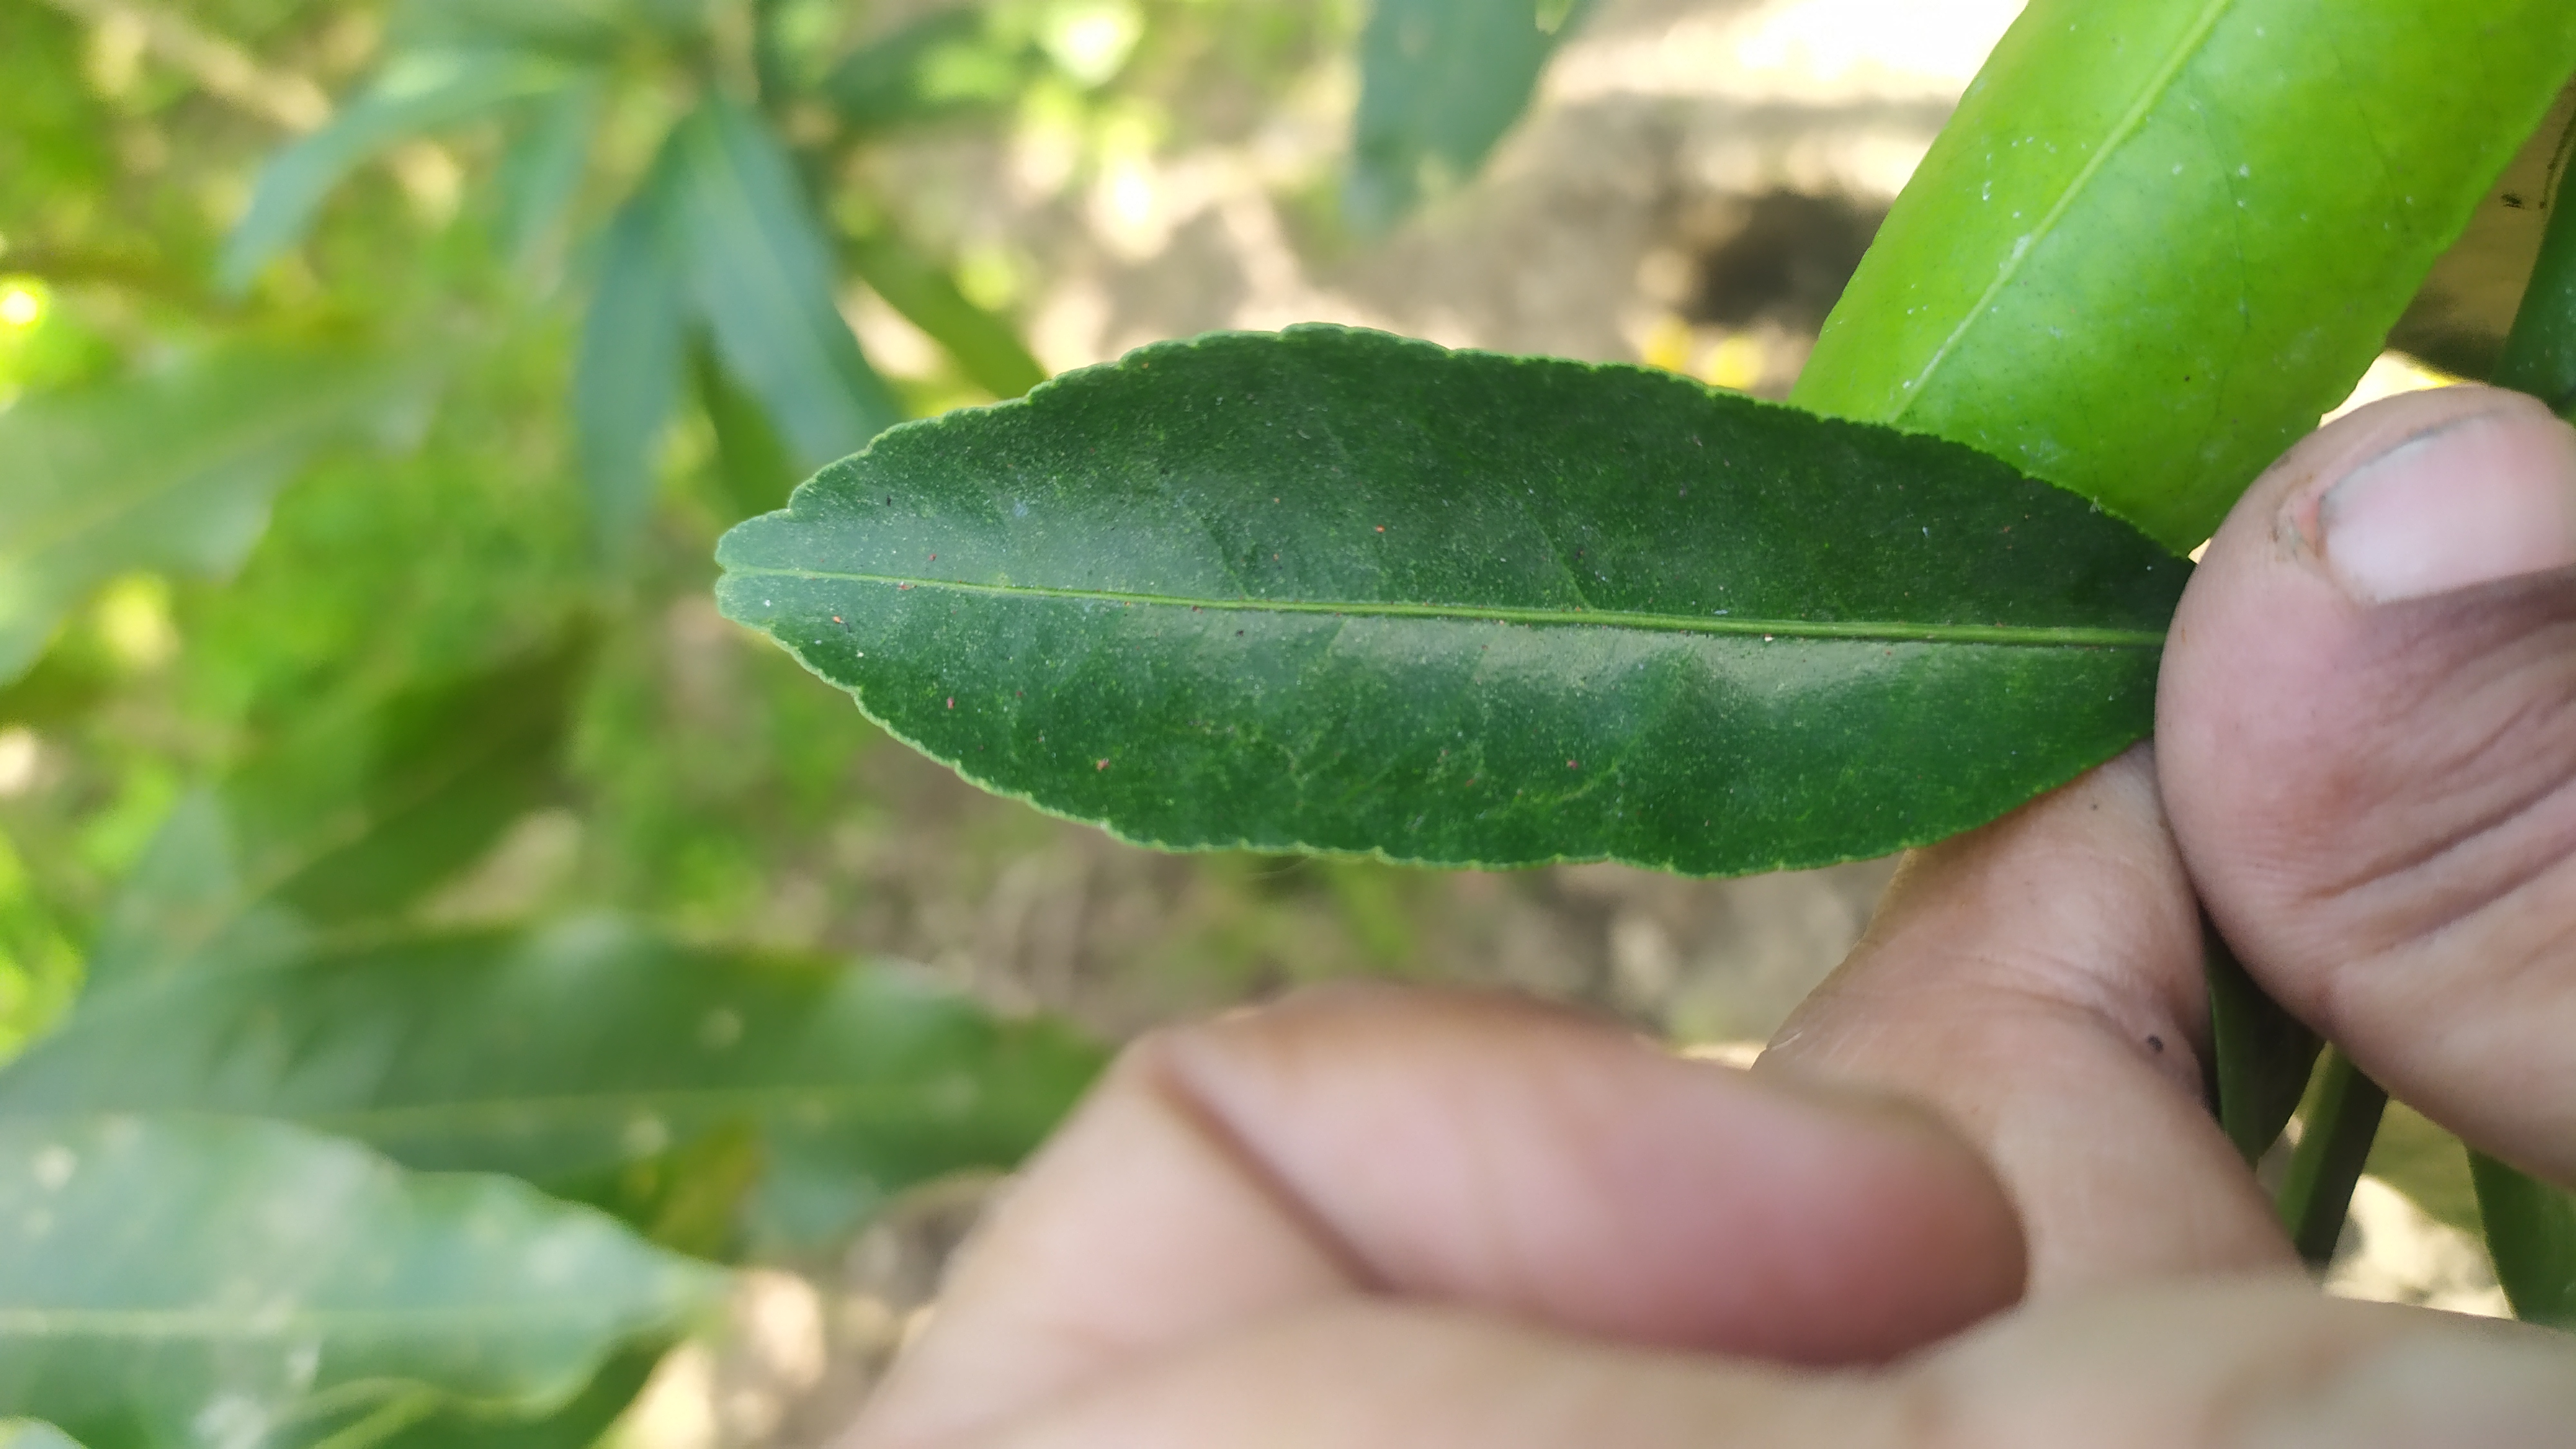
Mandarin leaf variety: Mandaring